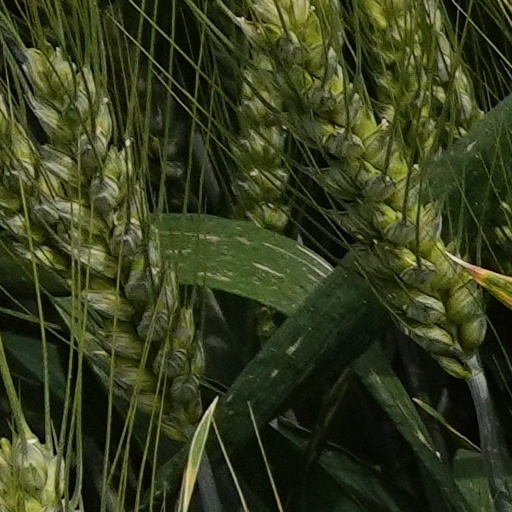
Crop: wheat